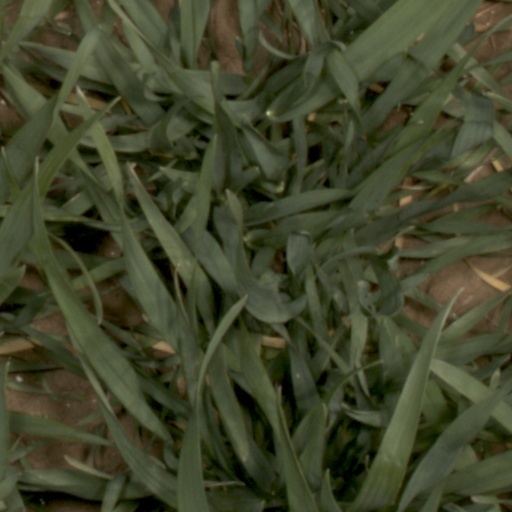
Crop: wheat